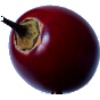
Label: tamarillo